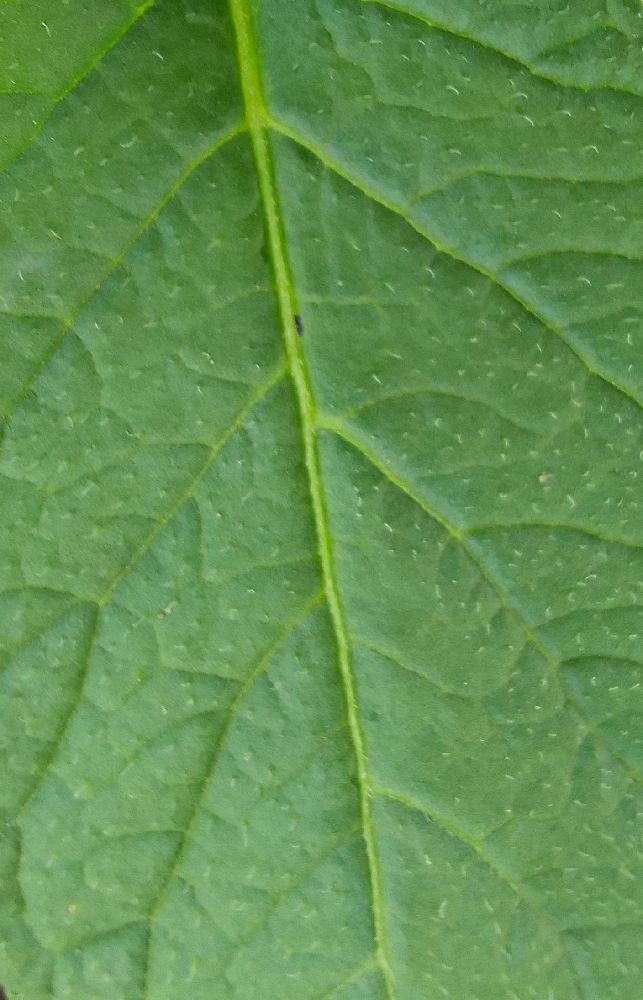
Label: Healthy